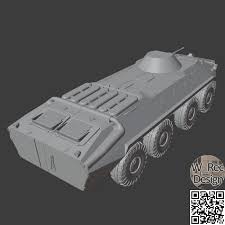
Label: BTR-70